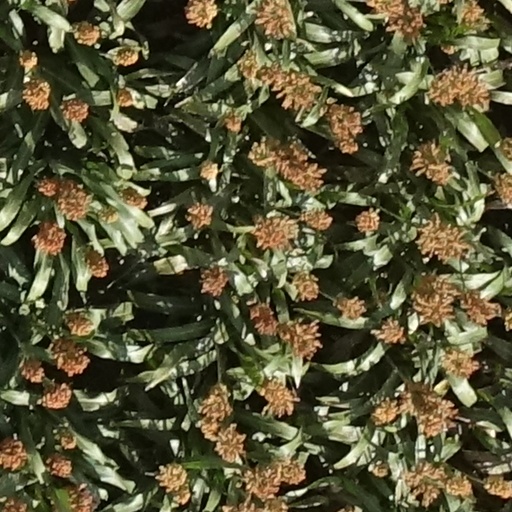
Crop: sorghum